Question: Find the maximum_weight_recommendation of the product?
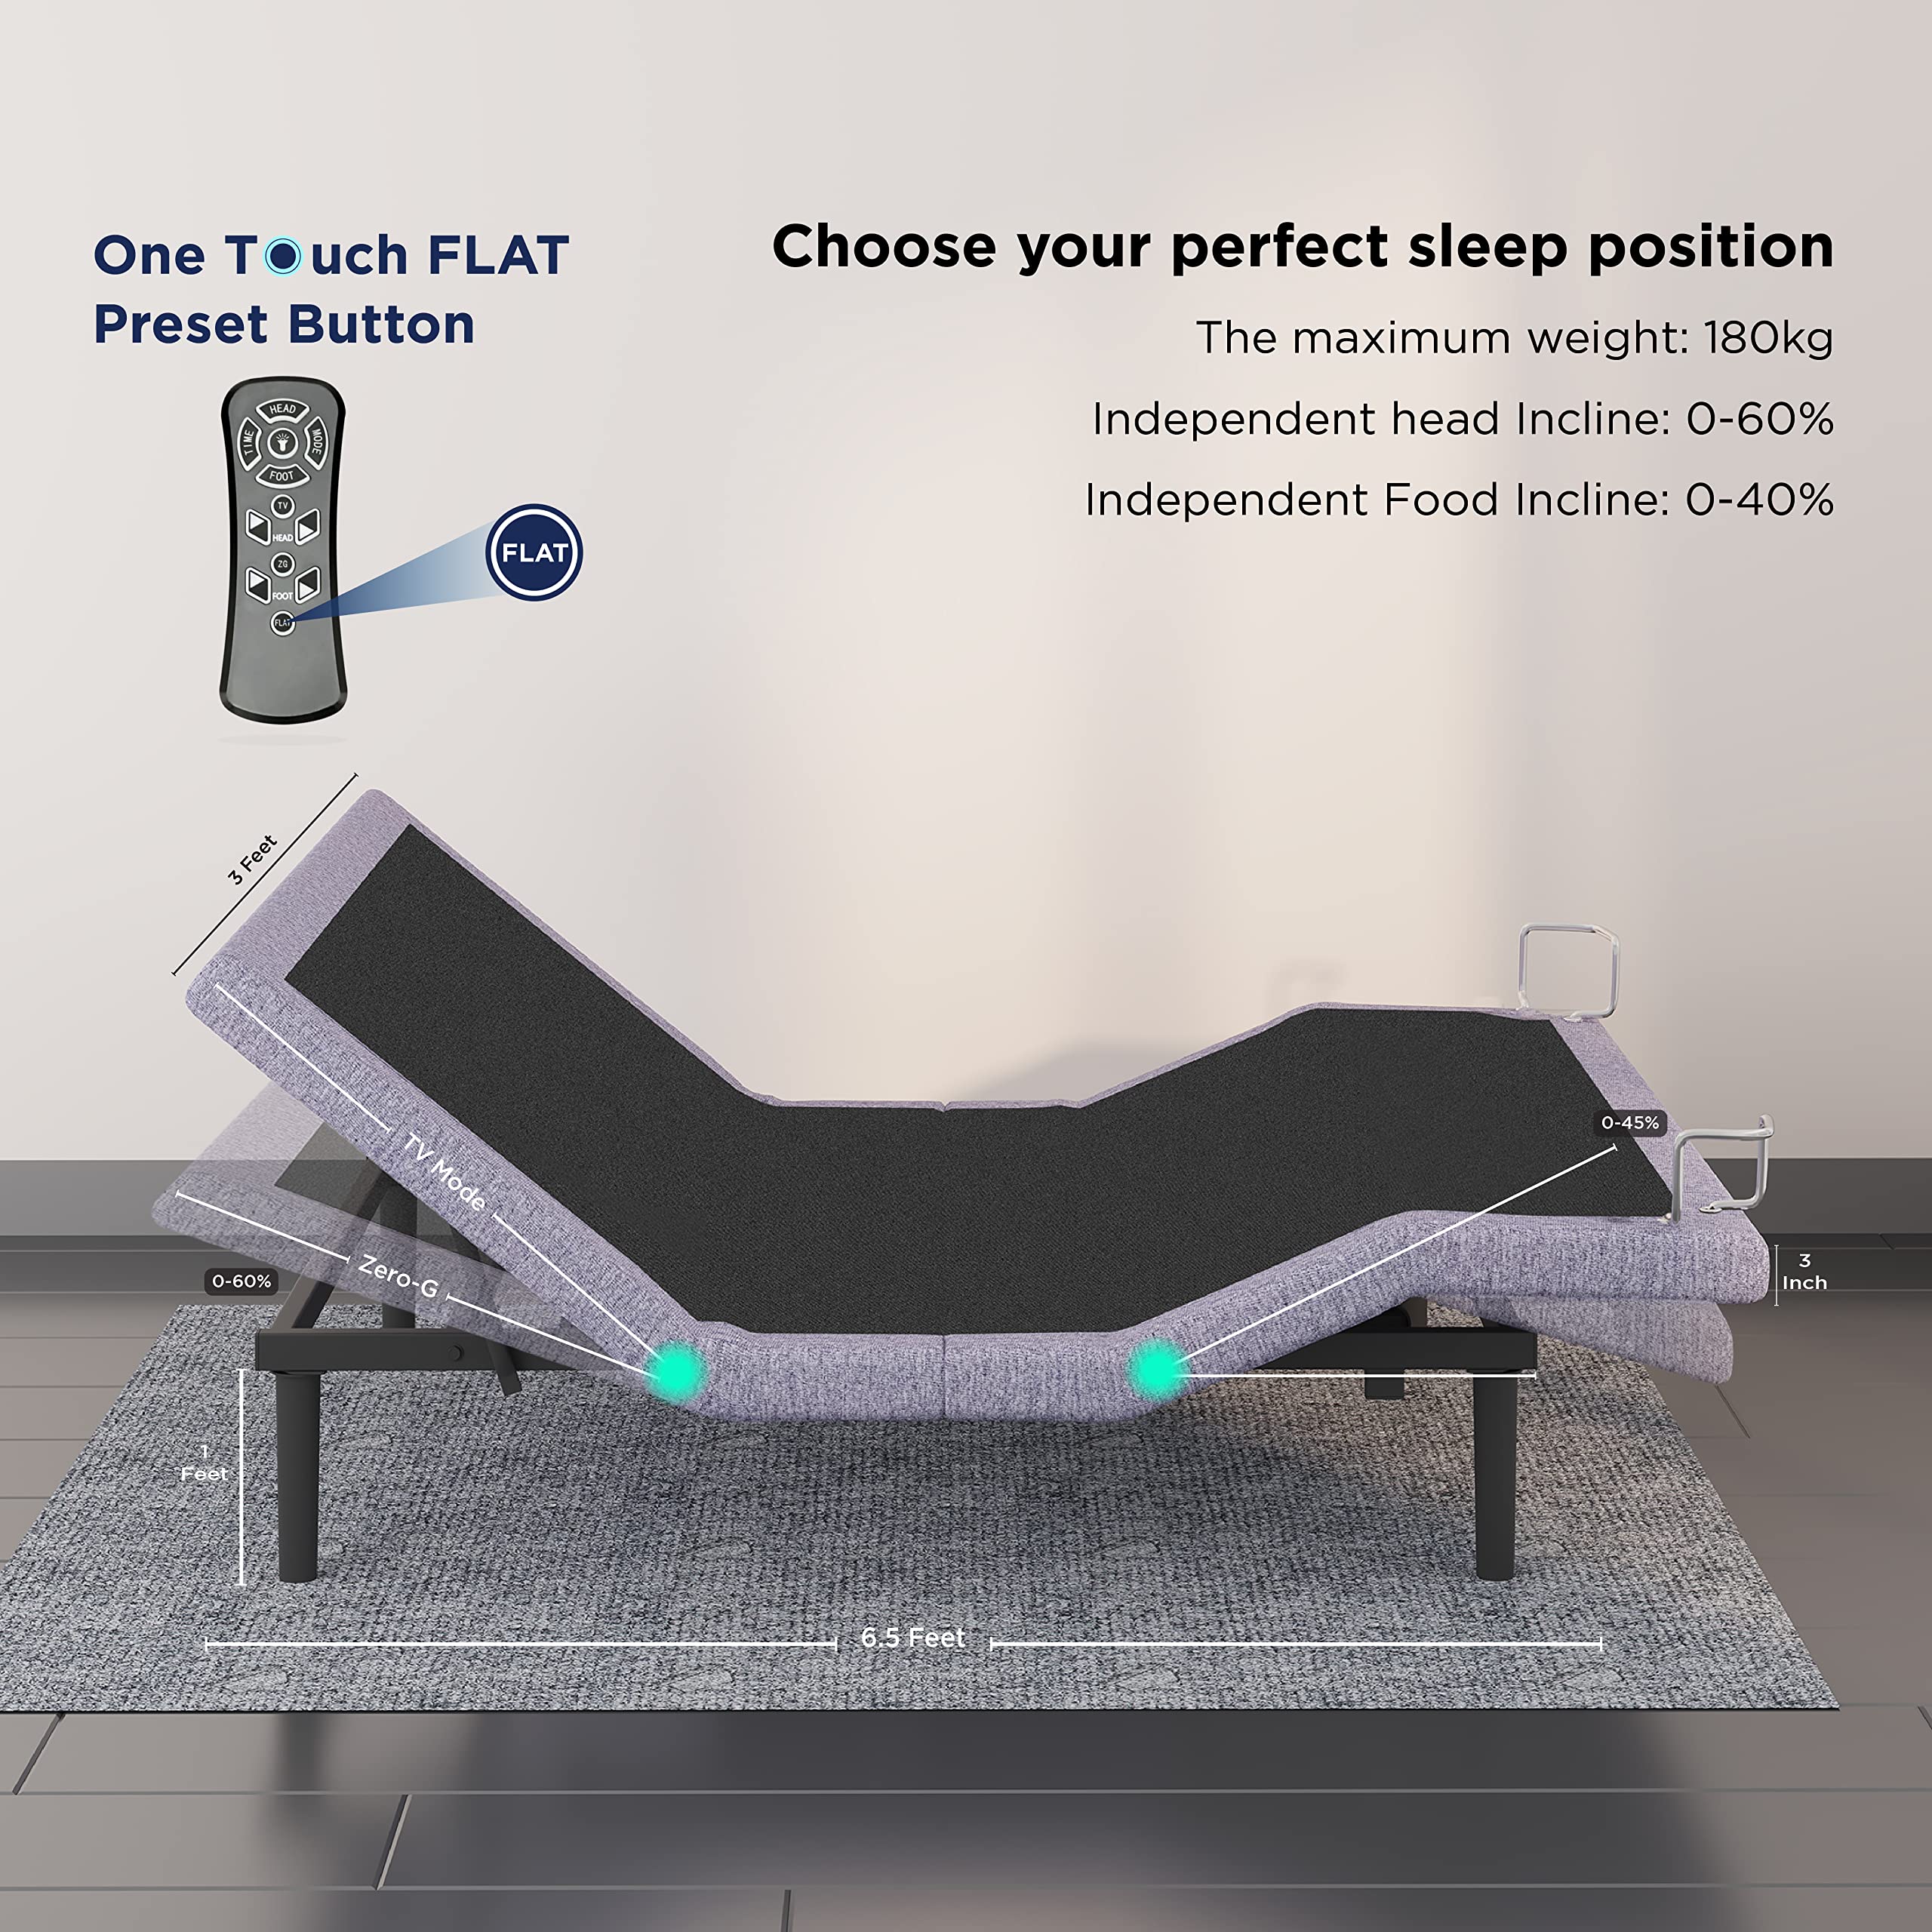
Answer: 180 kilogram